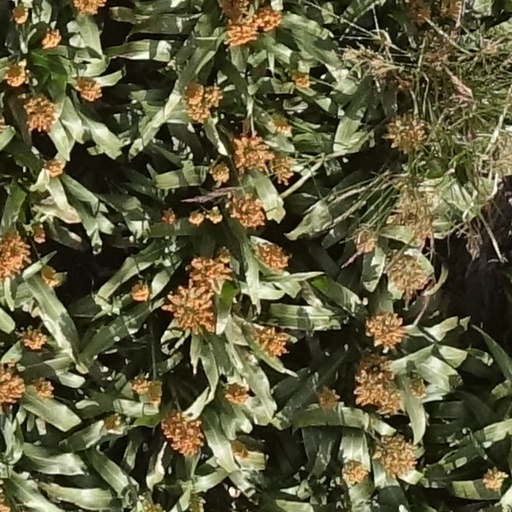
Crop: sorghum